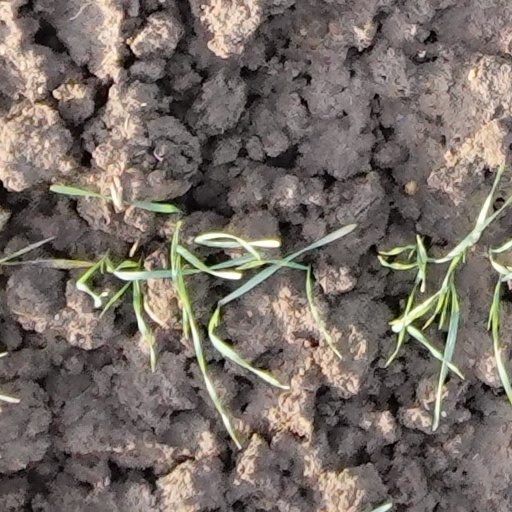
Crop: wheat